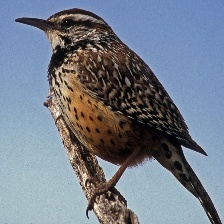
Species: CACTUS WREN
Scientific name: CAMPYLORHYNCHUS BRUNNEICAPILLUS